Kayitham

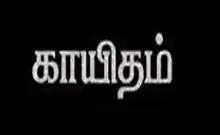

Kayitham ( Paper) is an Indian Tamil soap opera that aired on Puthuyugam TV from 23 November 2013 to 16 May 2014 on Monday through Friday at 7:00PM IST for 139 episodes.